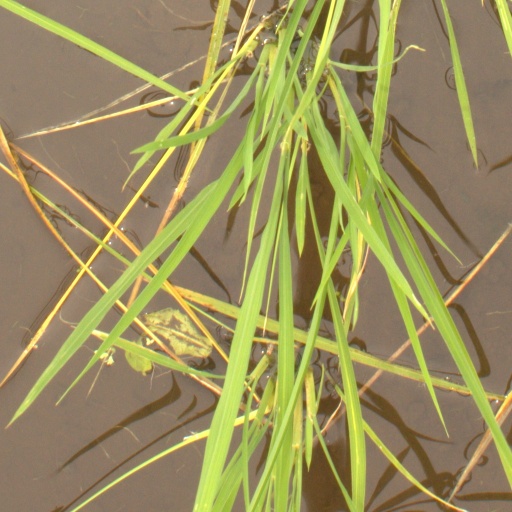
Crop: rice